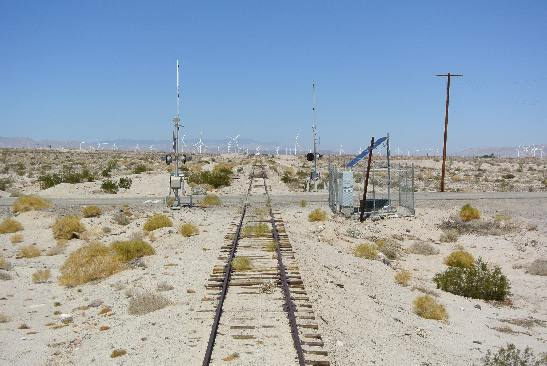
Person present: No